John Alexander Douglas McCurdy

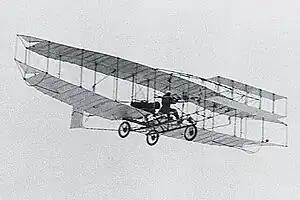
The AEA Silver Dart in flight, J.A.D. McCurdy at the controls, c. 1910

In 1907, he joined Alexander Graham Bell's Aerial Experiment Association. In 1908, McCurdy helped another AEA member, Glenn Curtiss to set up the Curtiss Aeroplane and Motor Company.